Answer in natural language. Considering the relative positions, where is Television (highlighted by a blue box) with respect to brown square dining table (highlighted by a red box)? Choose between the following options: above or below
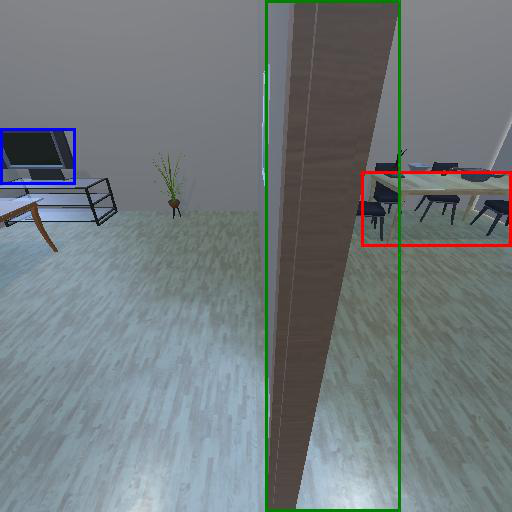
<answer>above</answer>